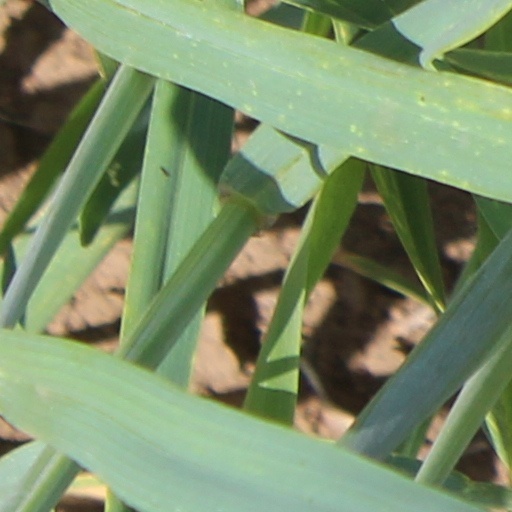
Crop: wheat